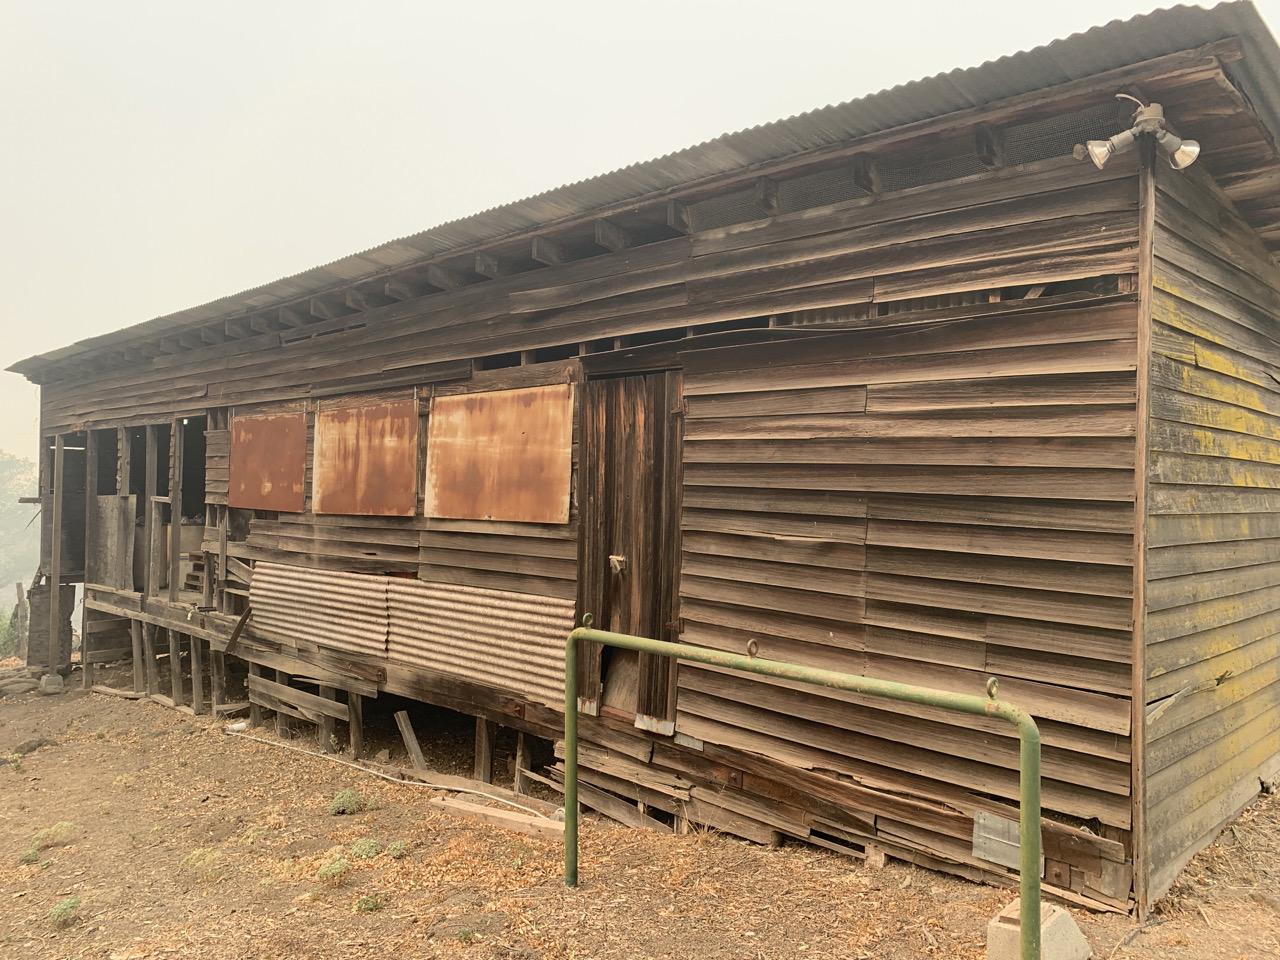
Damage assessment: no_damage